Bronnitsy

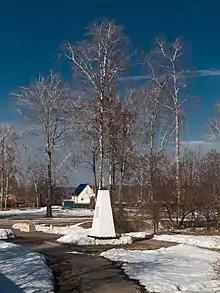
Monument to the fallen soldiers, installed in 1916, is all that remains of the town's old cemetery

In the 1920s, the town housed two competing cells of the Militant Atheists Union reporting directly to the national Union in Moscow. Population, however, remained superstitious: in 1926 Bronnitsy were swept with an outbreak of alleged demonic possession blamed on a local homosexual healer. The temples of Bronnitsy were closed in the 1930s and used as archives; they were struck off heritage register during Nikita Khrushchev's anti-religious campaign, but survived to date. Religion persisted, sometimes literally "underground": parents of Alexey Vdovin (born 1958) belonged to the Catacomb Church (in the 1980s, Vdovin himself initiated destruction of monument to Vladimir Lenin and repossession of churches in his hometown; he became a radical nationalist, activist of Pamyat and co-founder of the Russian National Union).